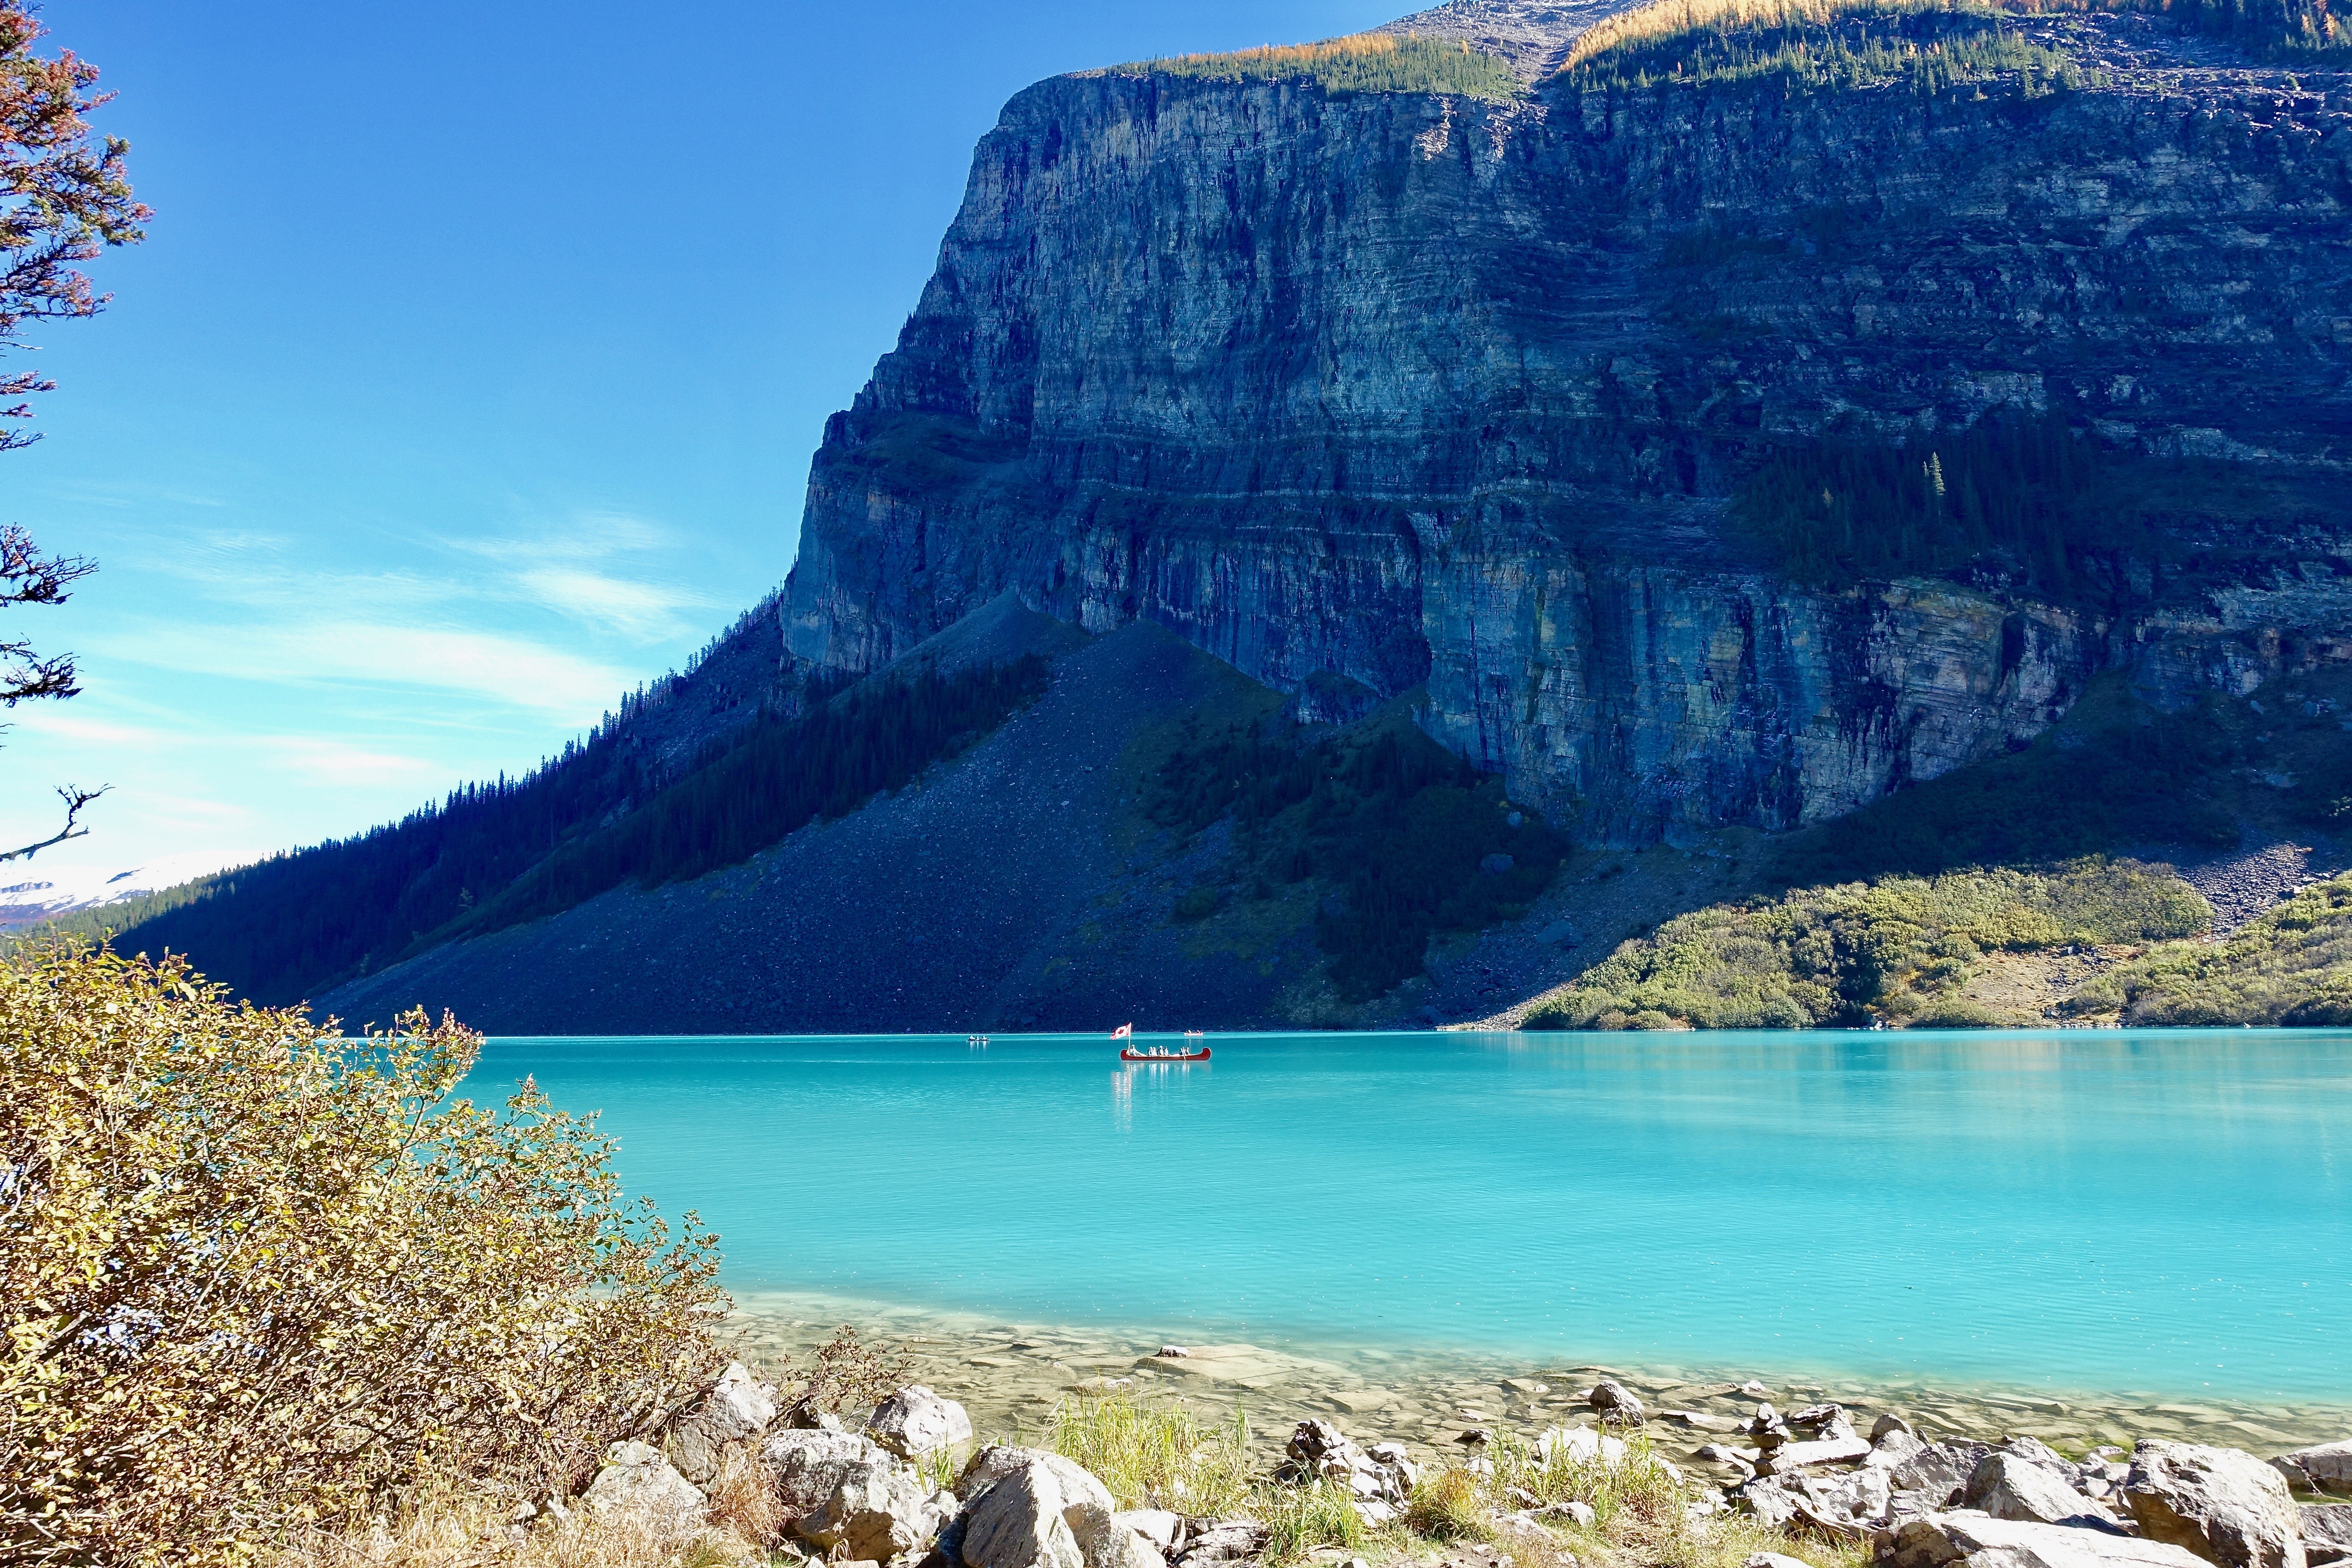
sea, coast, rock, ocean, mountain, lake, mountain range, formation, cliff, environment, cove, reflection, glacier, natural, bay, fjord, lake louise, terrain, canada, cape, emerald, landform, cliff face, geographical feature